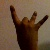
The image shows a hand gesture representing the number 8 in Indian Sign Language.